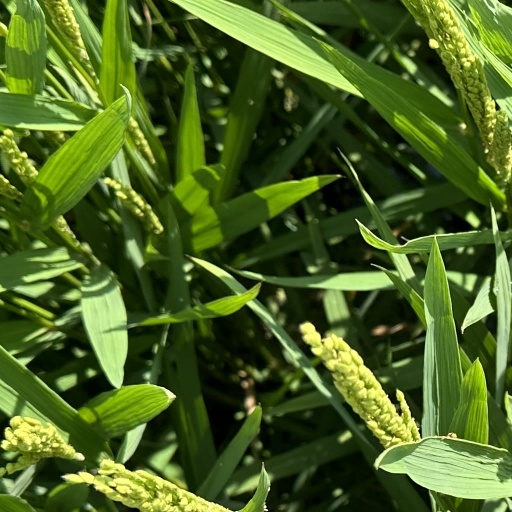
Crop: rice